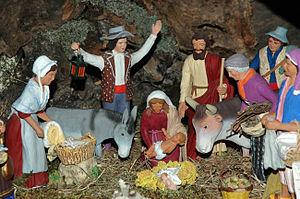
santons de 20 cm Paul Fouque, Aix en Provence
Le Ravi ou Lou Ravi est un santon de la crèche de Noël.
Les santons de Provence sont de petites figurines en argile, très colorées, représentant, dans la crèche de Noël, la scène de la nativité, les Rois Mages et les bergers, ainsi que toute une série de petits personnages, figurant les habitants d’un village provençal et leurs métiers traditionnels. Tout ce petit monde, chacun muni de son présent pour l’enfant Jésus, fait route à travers un paysage comportant traditionnellement une colline, une rivière avec un pont, et des oliviers, vers l’étable, surmontée de son étoile.